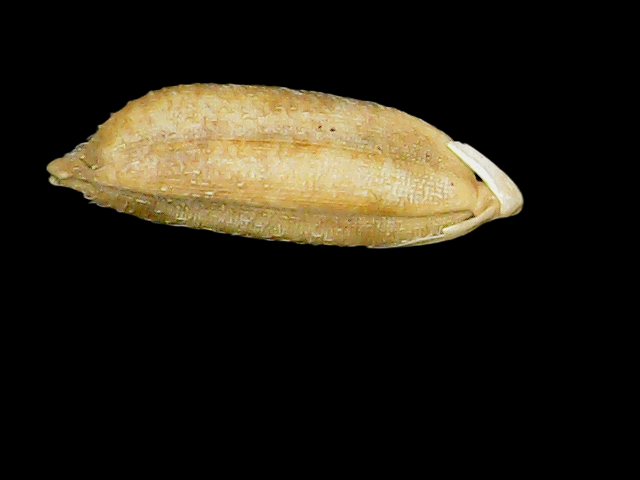
Rice variety: Bd51